Rivne

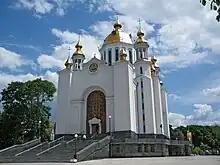
Cathedral of the Intercession

During World War I and the period of chaos shortly after, it was briefly under German, Ukrainian, Bolshevik, and Polish rule. During April–May 1919 Rivne served as the temporary capital of the Ukrainian People's Republic. In late April 1919 one of the Ukrainian military leaders Volodymyr Oskilko attempted to organize a "coup-d'état" against the Directorate led by Symon Petliura and the cabinet of Borys Martos and replace them with Yevhen Petrushevych as president of Ukraine. In Rivne, Oskilko managed to arrest most of the cabinet ministers including Martos himself, but Petliura at that time was in neighboring Zdolbuniv and managed to stop Oskilko's efforts. At the conclusion of the conflict, in accordance with the Riga Peace Treaty of 1921, it became a part of Polish Volhynian Voivodeship, a situation which would last until the Second World War. Before World War II, Rivne (Równe) was a mainly Jewish-Polish city (Jews constituted about 50% of the city's population, and Poles 35%).